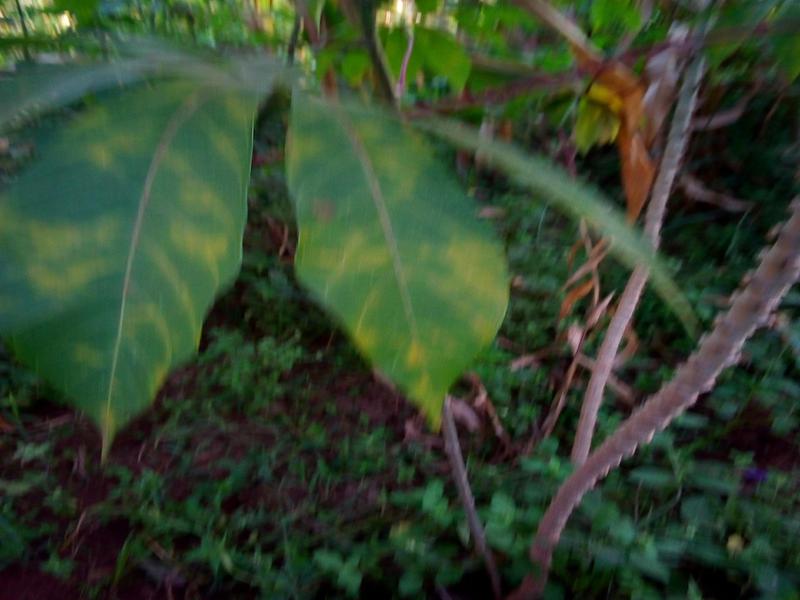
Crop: cassava
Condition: brown_streak_disease